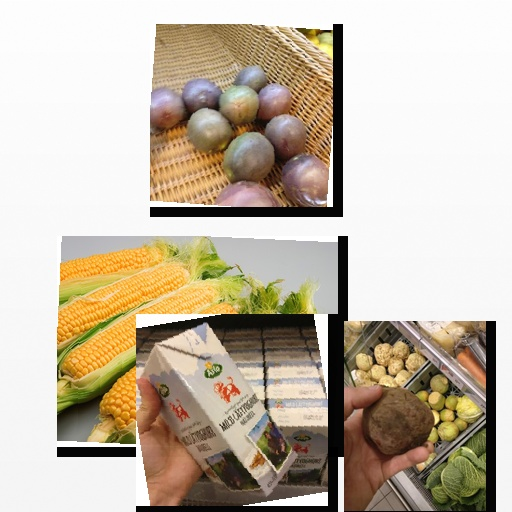
Food items: natural_low_fat_yogurt, beetroot, corn, passion_fruit